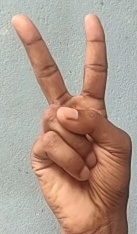
ASL sign: 2